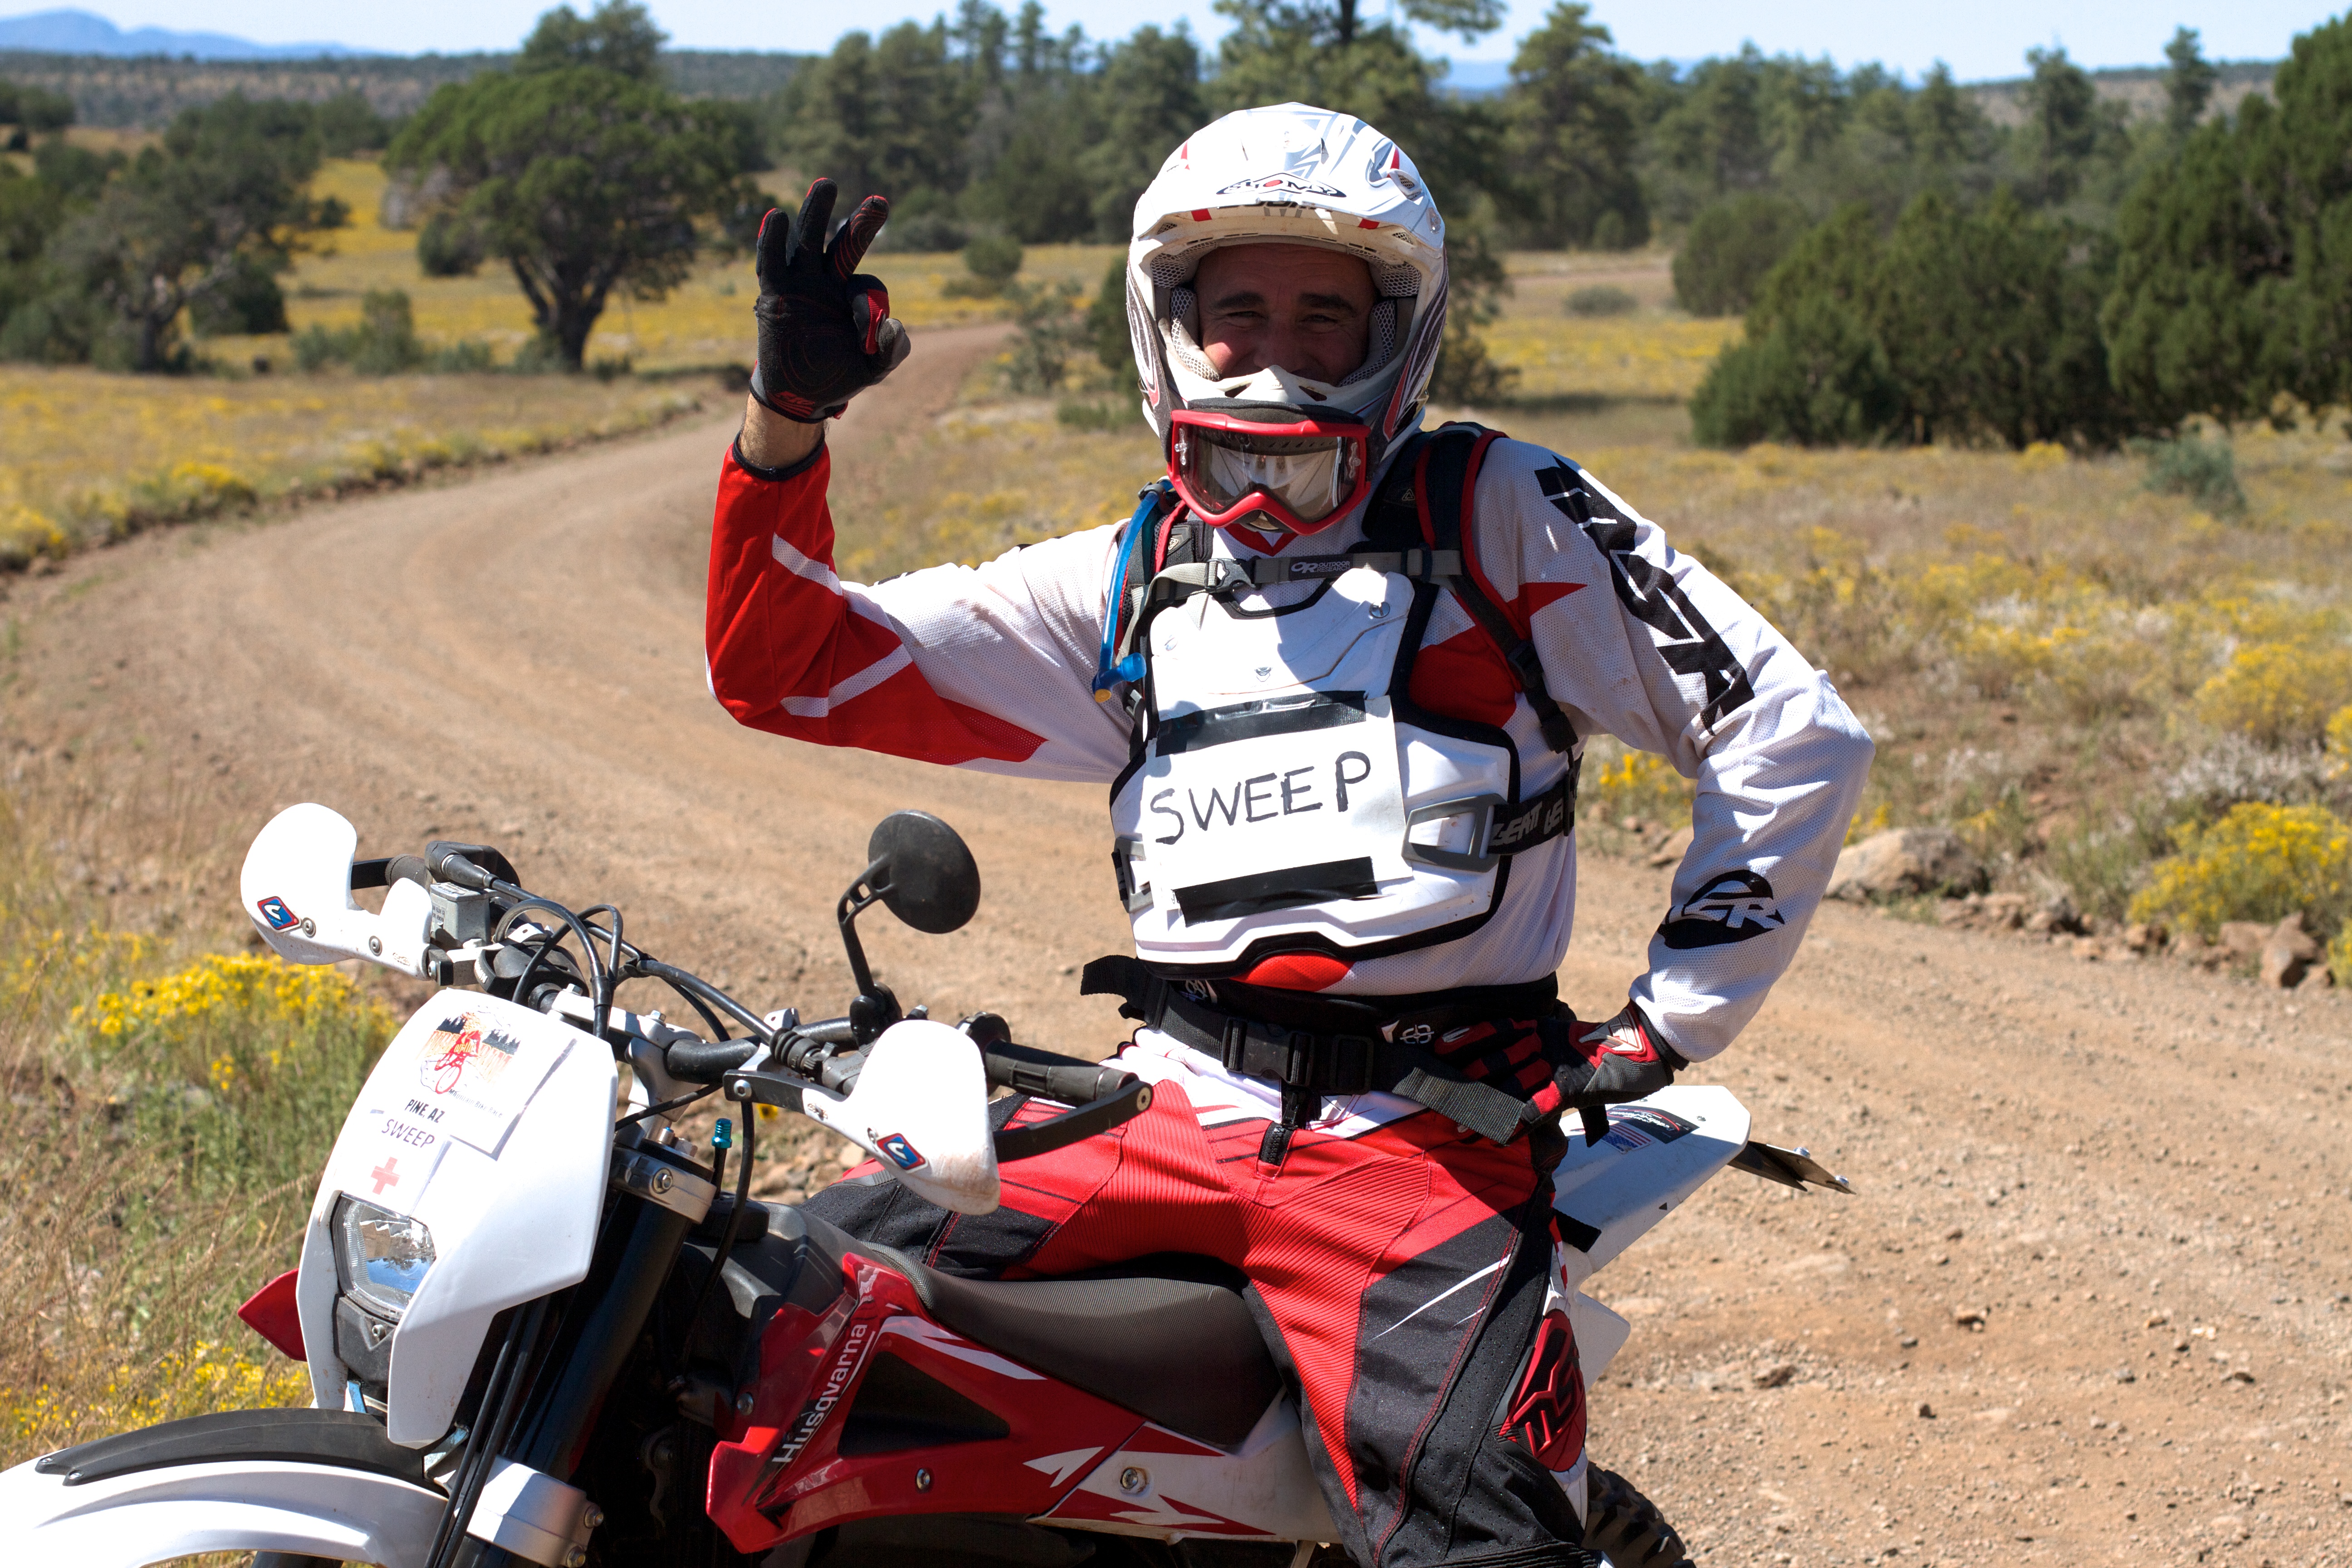
bicycle, vehicle, motorcycle, motocross, mountain bike, race, sports, racing, fotr, motorsport, enduro, motorcycling, all terrain vehicle, road racing